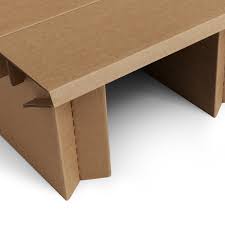
Waste category: cardboard